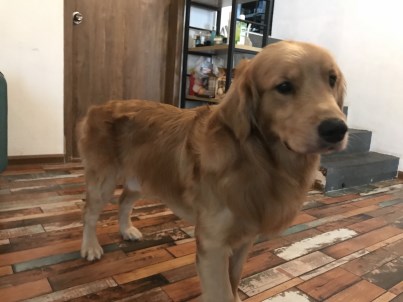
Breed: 5355-n000126-golden_retriever